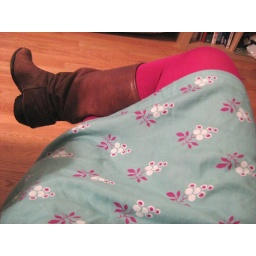
and walking in the snow in NYeven if you see pink flowers ...